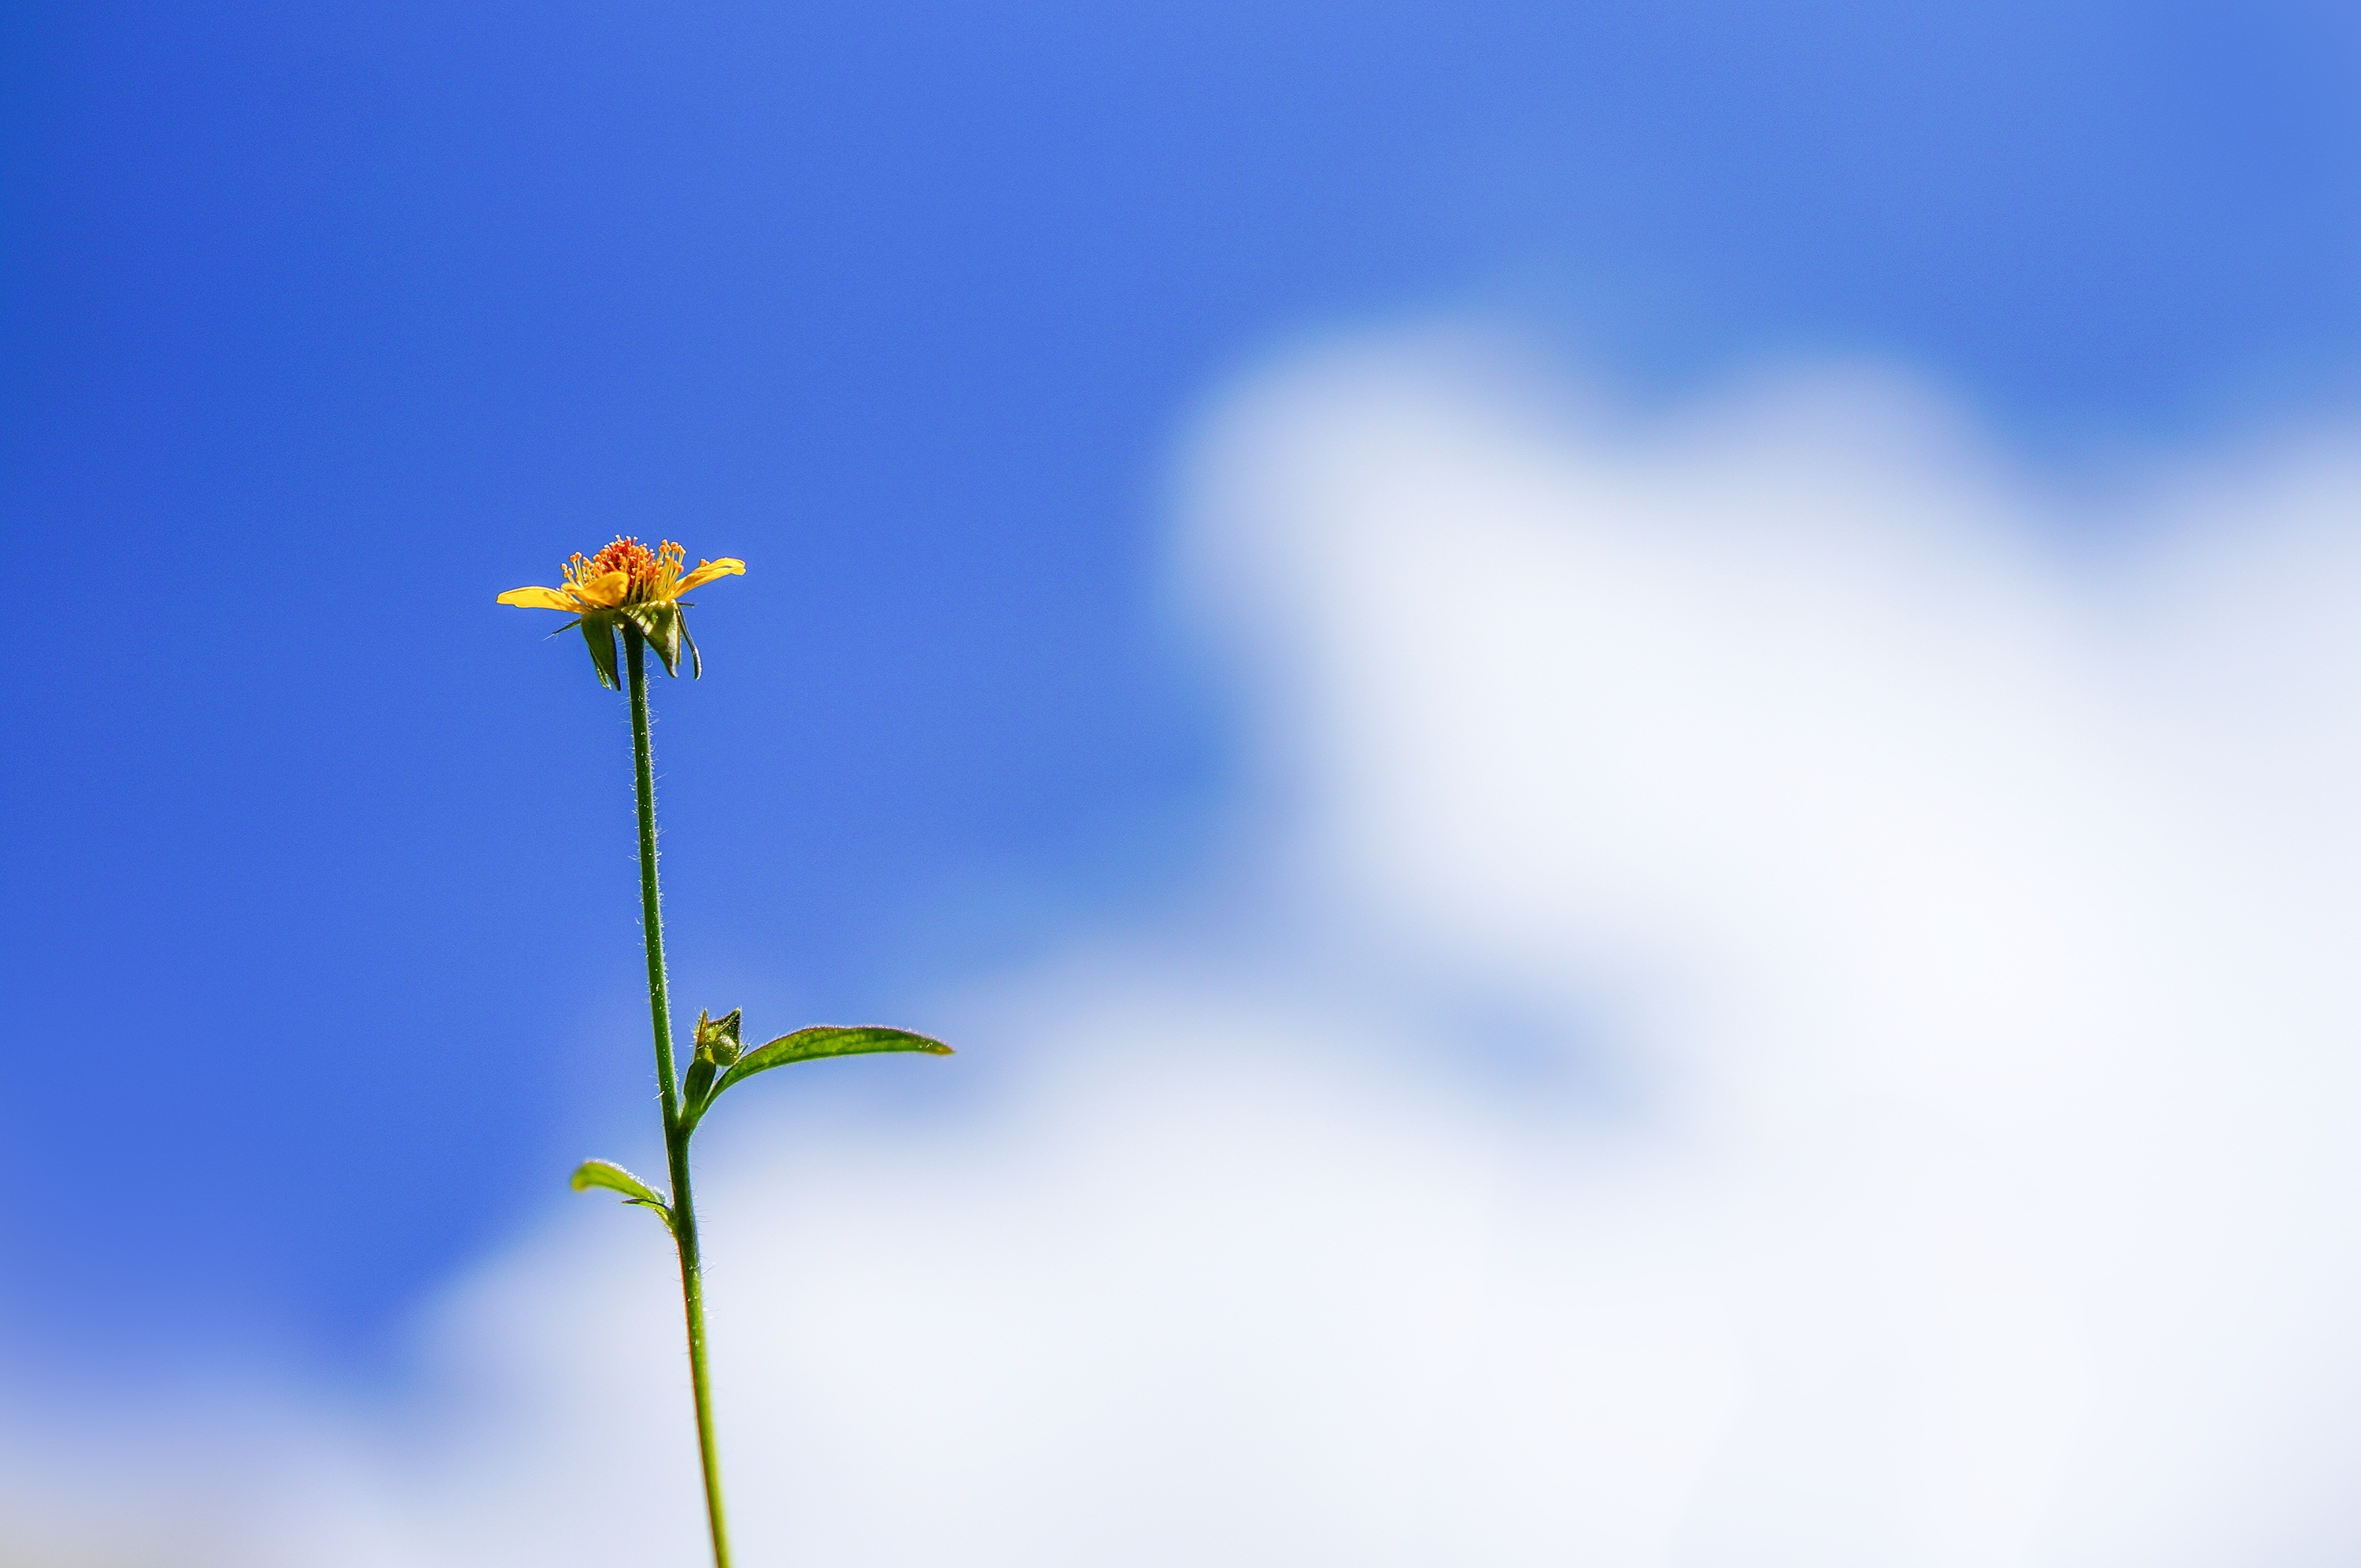
nature, cloud, plant, sky, sunlight, leaf, flower, wind, alone, summer, green, grow, blue, yellow, flora, outdoors, clouds, happy, growing, up, macro photography, atmosphere of earth, plant stem